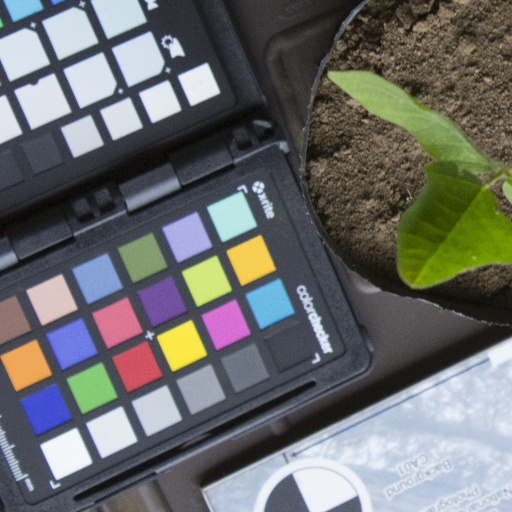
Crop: soybean